Great Northern War plague outbreak

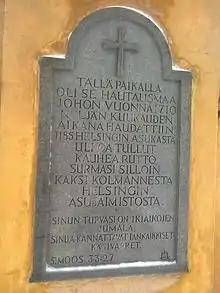
A commemorative plaque on the gate of Old Church park in Helsinki. Translation of the Finnish text: "At this site was the cemetery where in 1710, during four months, 1185 inhabitants of Helsinki were buried. A terrible plague, having come from abroad, killed then two thirds of the inhabitants of Helsinki. – The eternal God is thy refuge and underneath are the everlasting arms. (Deuteronomy 32:27)"

From Livonia and Estonia, refugees brought the plague to Central Sweden and Finland, at that time still an integral part of Sweden. In June 1710, most probably via a ship from Pernau, the plague arrived in Stockholm, where the health commission ("Collegium Medicum") until 29 August denied that it was indeed the plague, despite buboes being visible on the bodies of victims from the ship and in the town. The plague raged in Stockholm until 1711, affecting primarily women (45.3% of the dead) and children (38.7% of the dead) in the poorer quarters outside the Old Town. Of Stockholm's approximately 55,000 inhabitants, about 22,000 did not survive the plague.